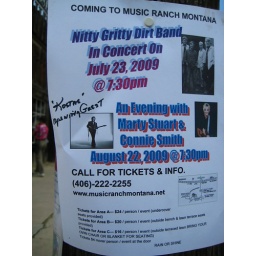
Kind of like standing on a corner, guitar in hand, with a sign: I'll play for food.